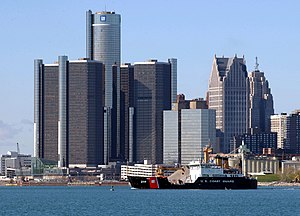
Michigan / Geografi / Større byer
General Motors' hovedkontor i Detroit
Michigan er en delstat i USA. Den ligger i midtvesten og har grænse mod Ohio og Indiana i syd, Illinois i sydvest, Wisconsin i vest og mod Canada i nord og øst.